Canvey Island

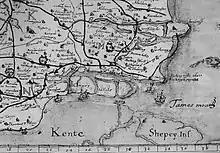
The Canvey group of islands in the 16th century as shown on the map of south east Essex by the topographer John Norden in 1594.

Shown on John Norden's 1594 map with the second word "insula" (with the traditional medial "ſ"), facing the 'Isle' of Grain rather than a Latinised "Sheppey insula" to the southeast, is a close eastern division which is perhaps the part that later almost wholly merged into the present island, with a ditch being the current boundary, having the same far eastern points as the Canvey Point and Leighbeck Point marshes. Two Tree Island to the north is also recognisable, if halved in length.